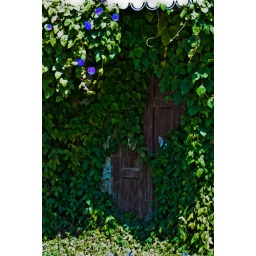
The overgrown front door of an abandoned Palestinian house in Tel Rumeia (Hebron, West Bank).